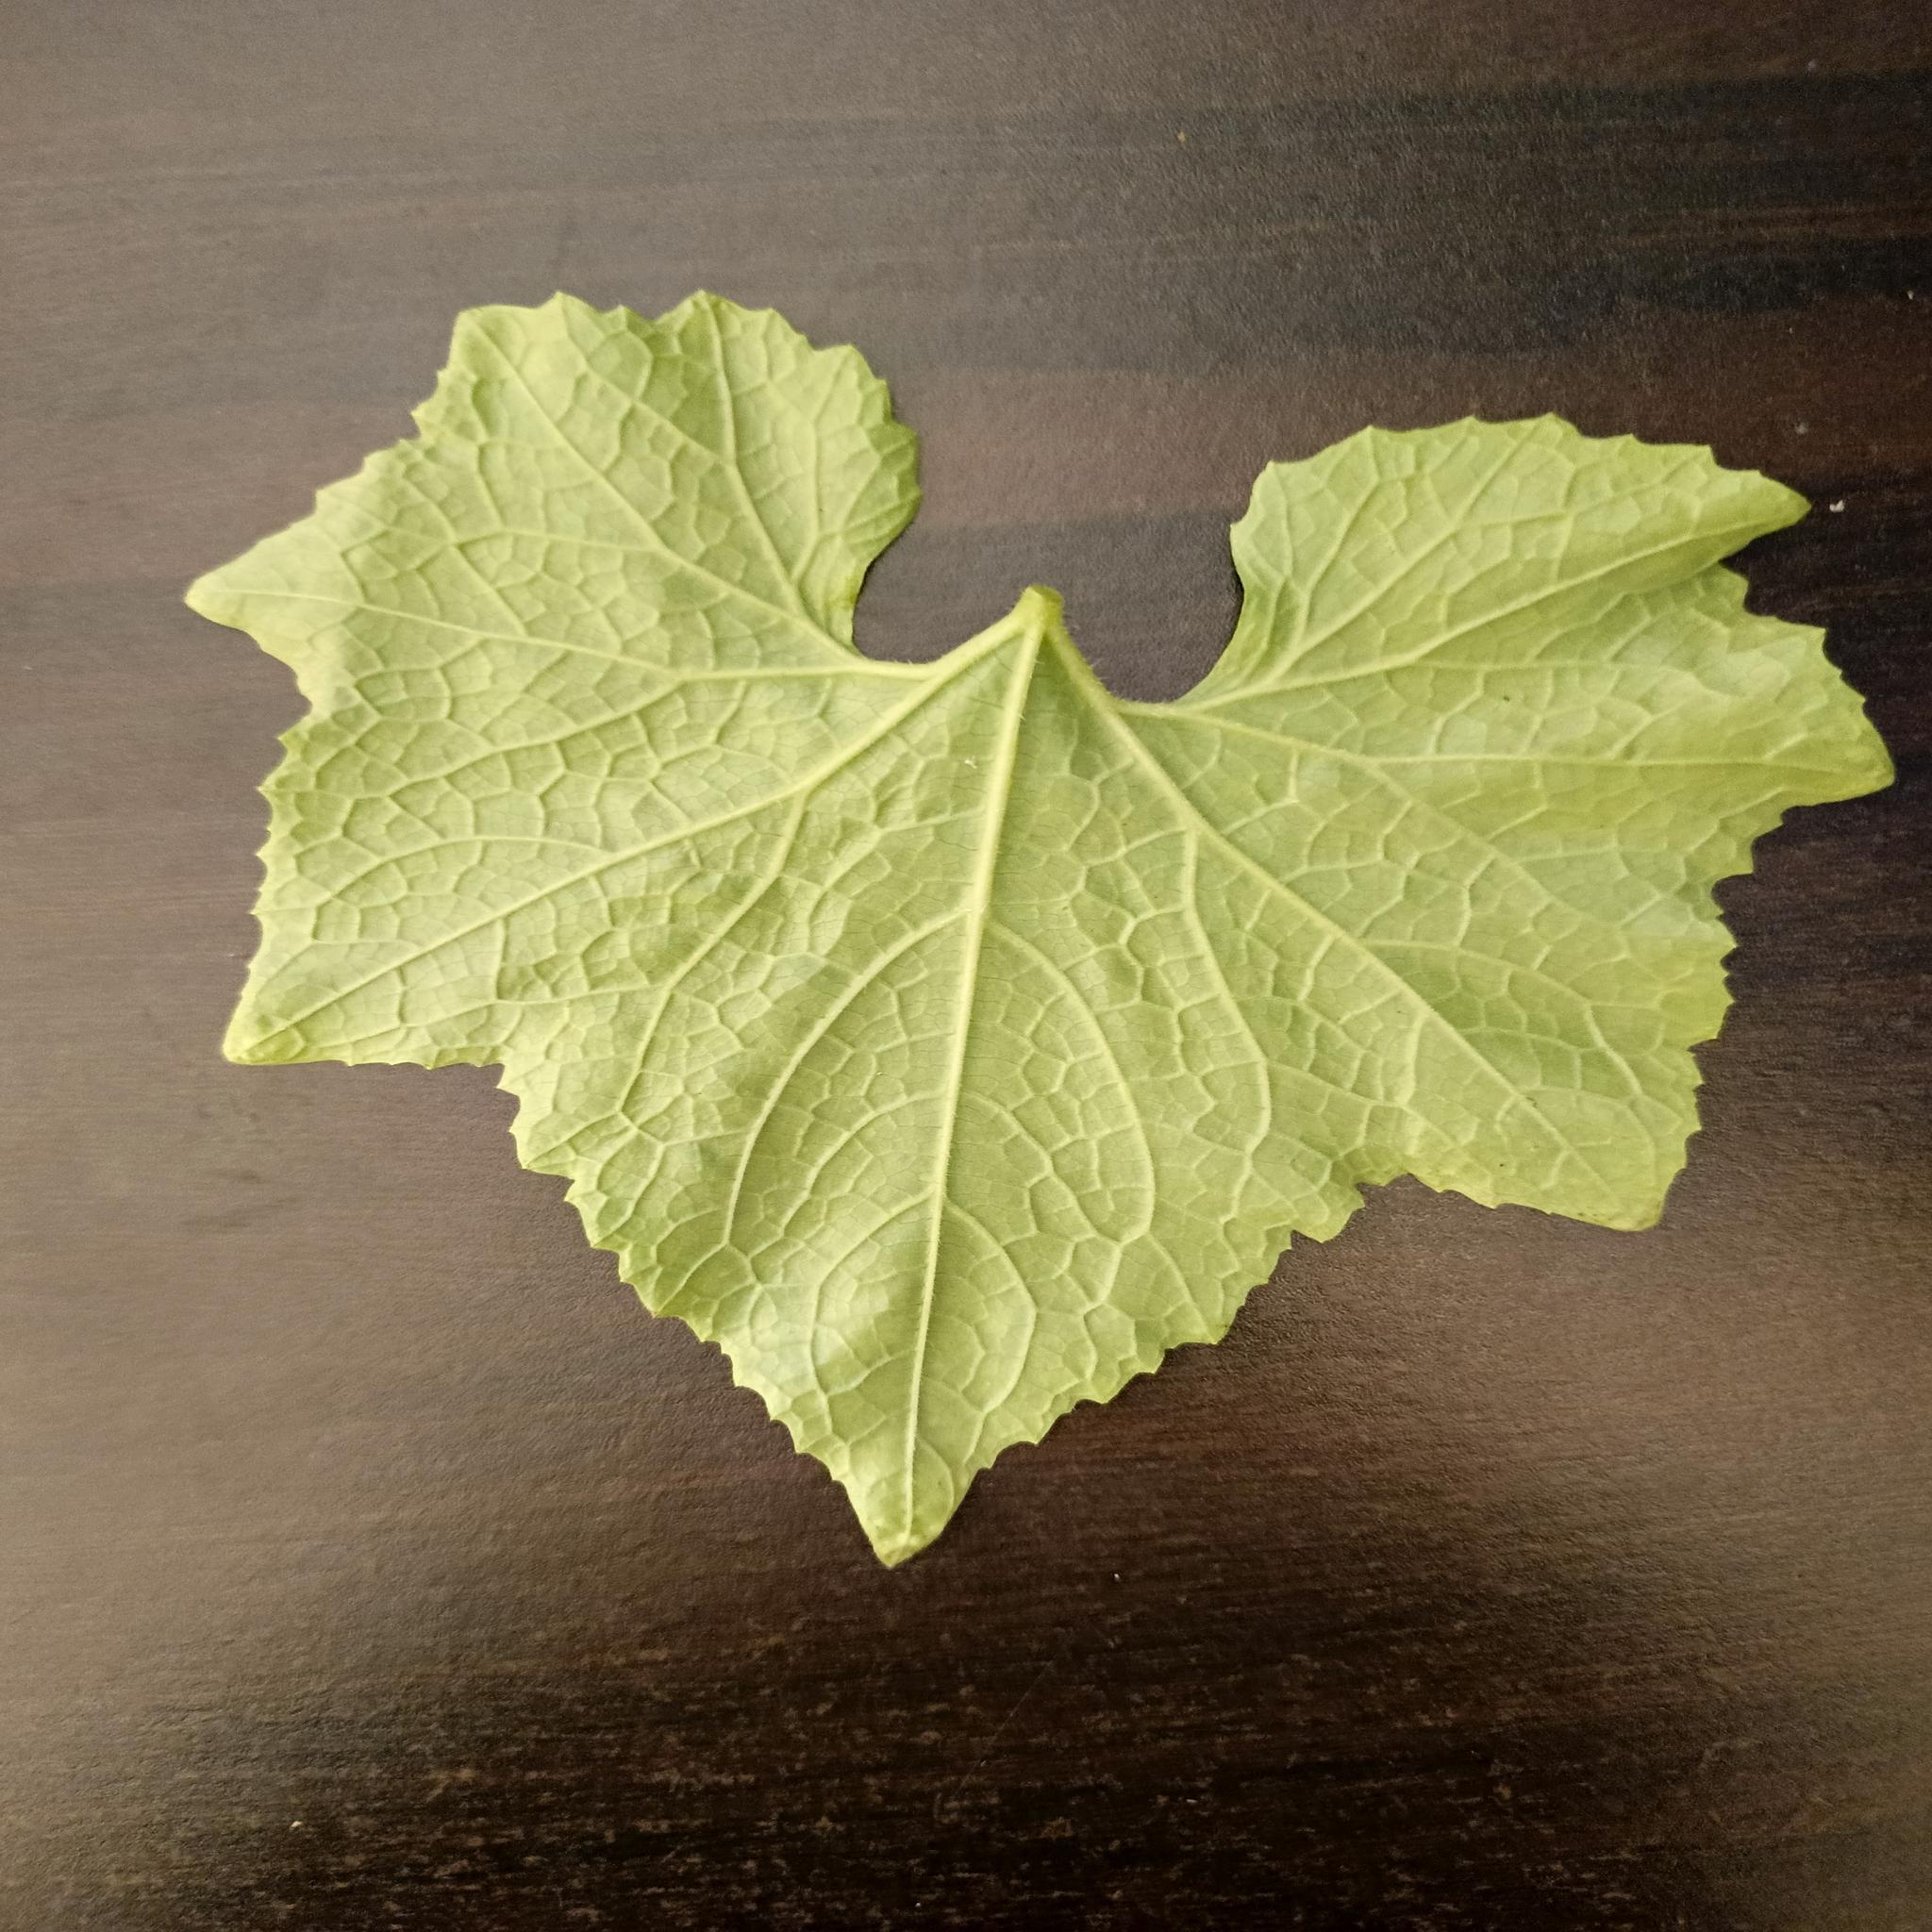
Label: Healthy